1945 Danish Folketing election

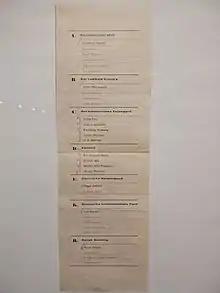
Ballot paper of election

Folketing elections were held alongside Landsting elections in Denmark on 30 October 1945, except in the Faroe Islands where they were held on 20 November. The Social Democratic Party remained the largest in the Folketing, with 48 of the 149 seats. Voter turnout was 86% in Denmark proper and 57% in the Faroes.